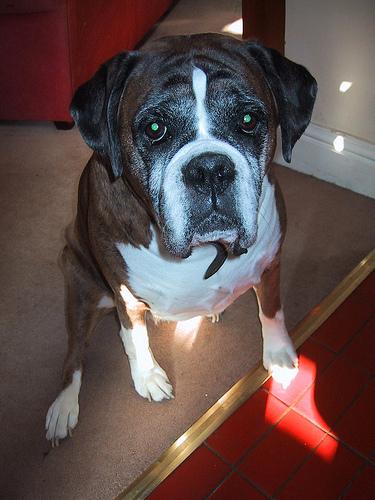
Breed: boxer